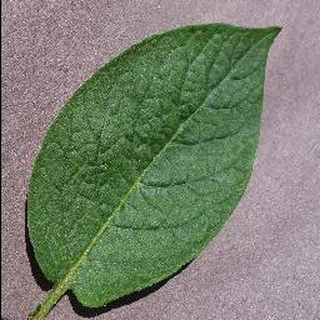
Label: healthy_potato